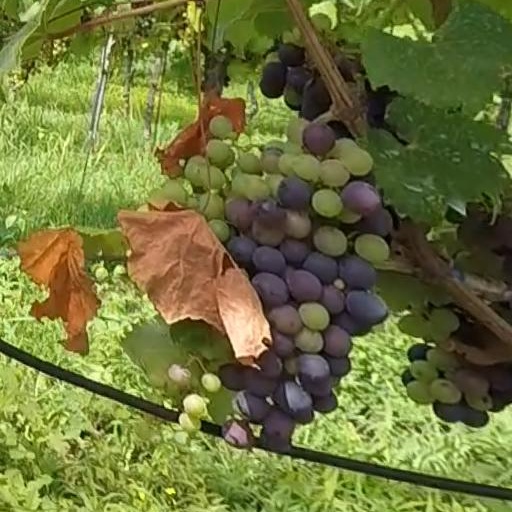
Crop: grape